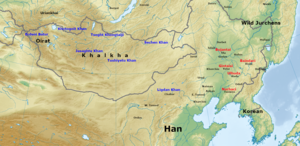
L' unification des Jürchens est une série d'événements et de combats se déroulant à la fin du XVIᵉ et au début du XVIIᵉ siècle, qui débouchent sur l'unification du peuple Jürchens par Nurhachi.